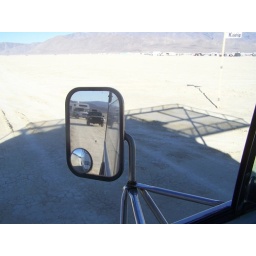
100_6349 - Jeep in the truck mirror